Wayanad district

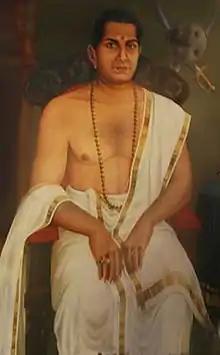
"Veera Kerala Varma Pazhassi Raja", painting by Raja Ravi Varma

Historians believe that human settlements have existed in these parts from at least 1,000 BCE. Much evidence of New Stone Age civilisation can be seen in the hills throughout the present-day Wayanad district. The Edakkal Caves have 6000-year-old rock engravings from the Neolithic age. The recorded history of this district is available only from the 18th century. In ancient times, this land was ruled by the Rajas of the Veda tribe.